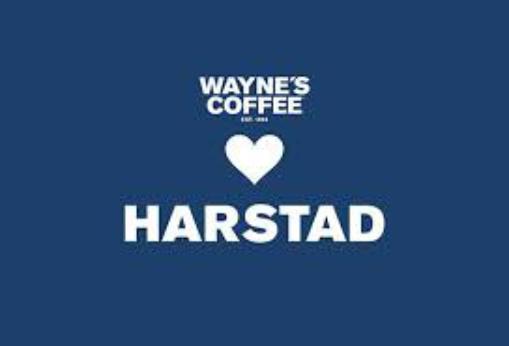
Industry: Food